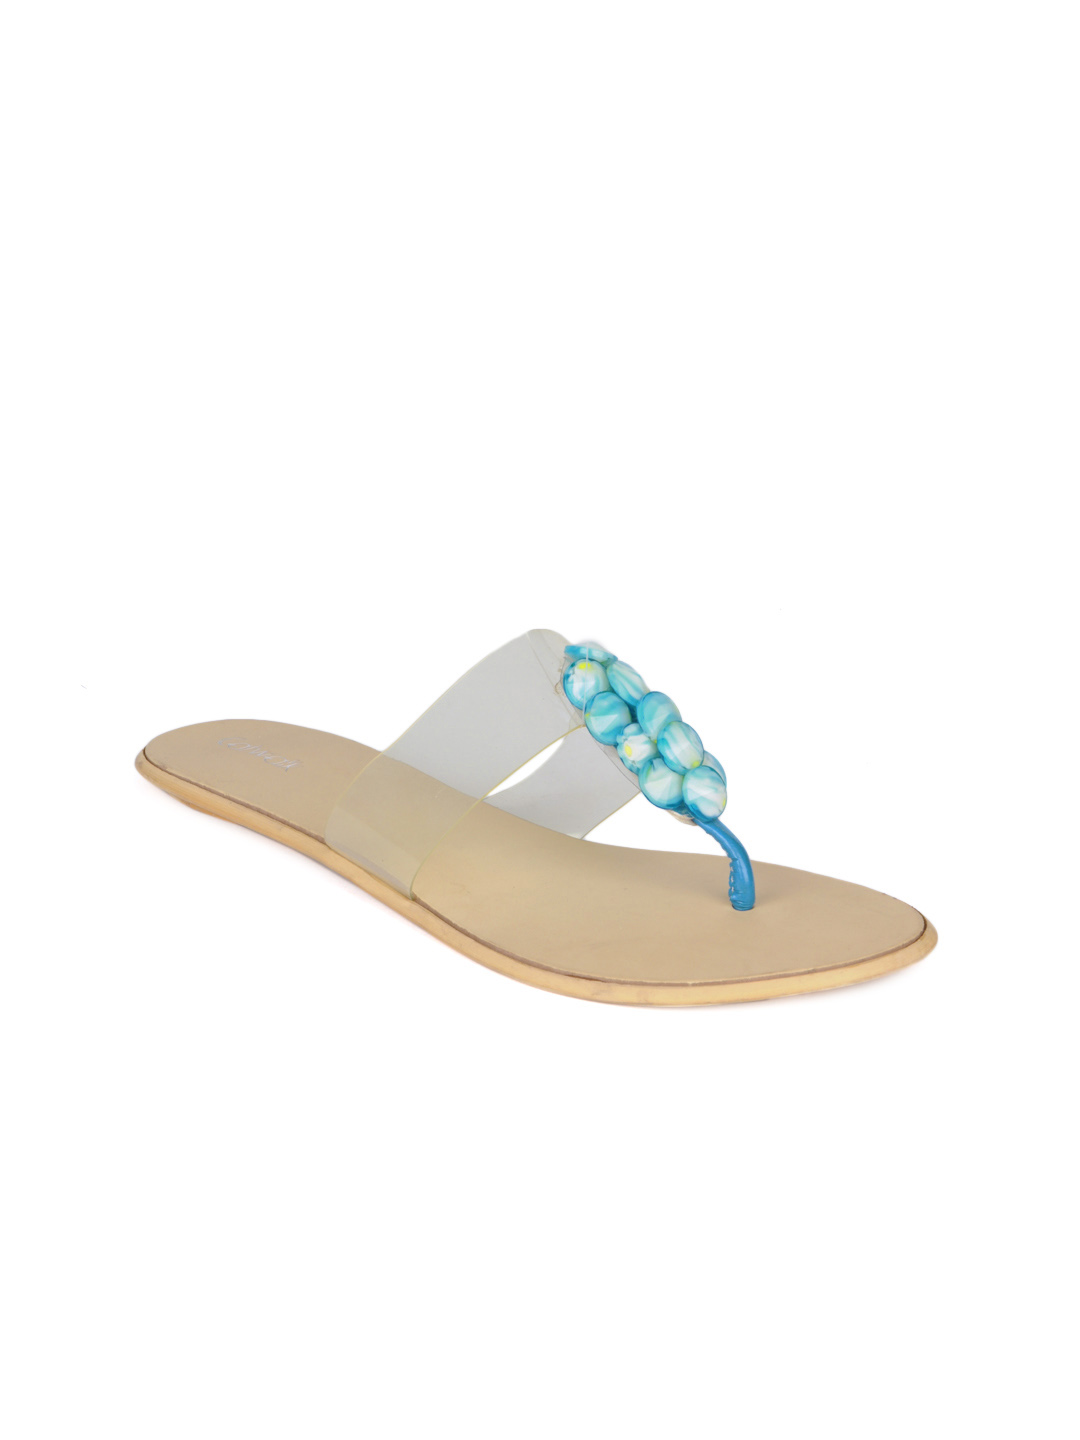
Catwalk Women Beige Flats
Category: Footwear / Shoes / Heels
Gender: Women
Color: Beige
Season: Winter 2015
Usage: Casual